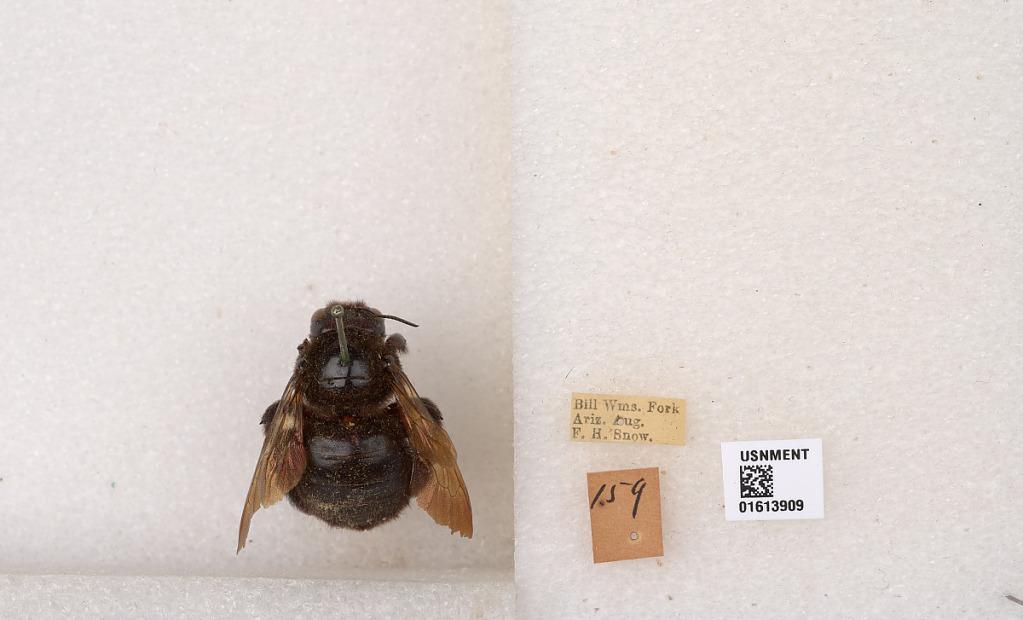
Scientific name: Xylocopa (Neoxylocopa) varipuncta Patton
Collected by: F. Snow
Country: United States
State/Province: Arizona
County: La Paz
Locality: Bill Williams Fork
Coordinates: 34.3, -113.517